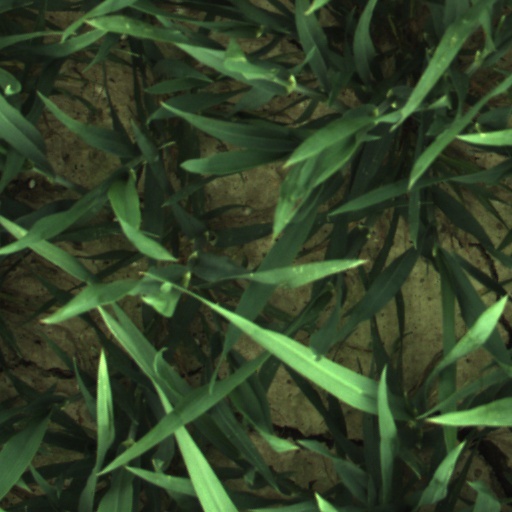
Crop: wheat